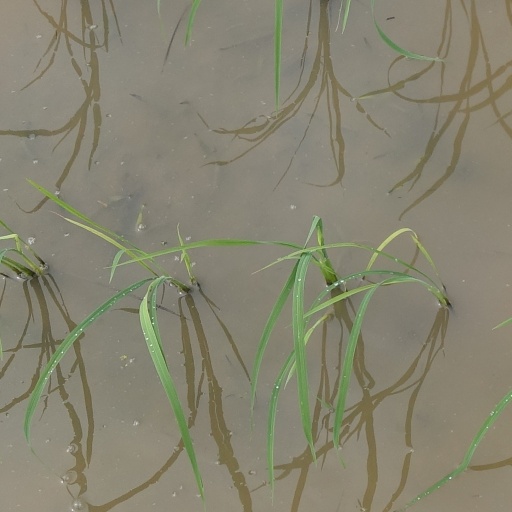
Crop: rice